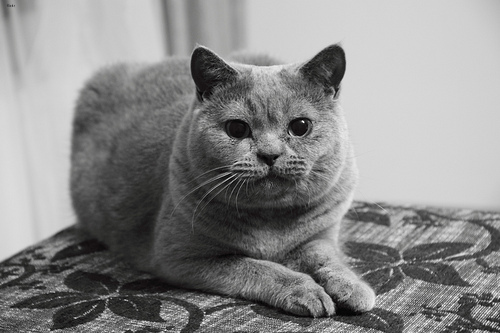
Animal: cat
Breed: british_shorthair